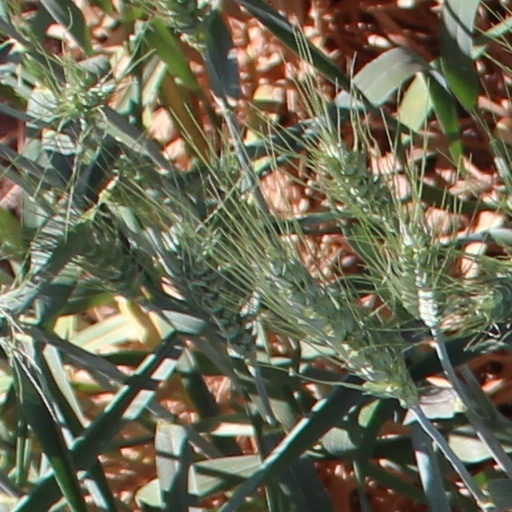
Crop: wheat